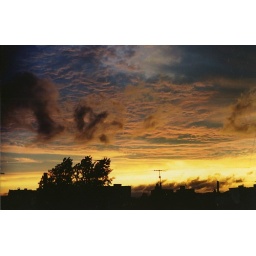
South Philly sunset taken from the third floor window of my apartment at 1220 S. 10th st. in Philadelphia.